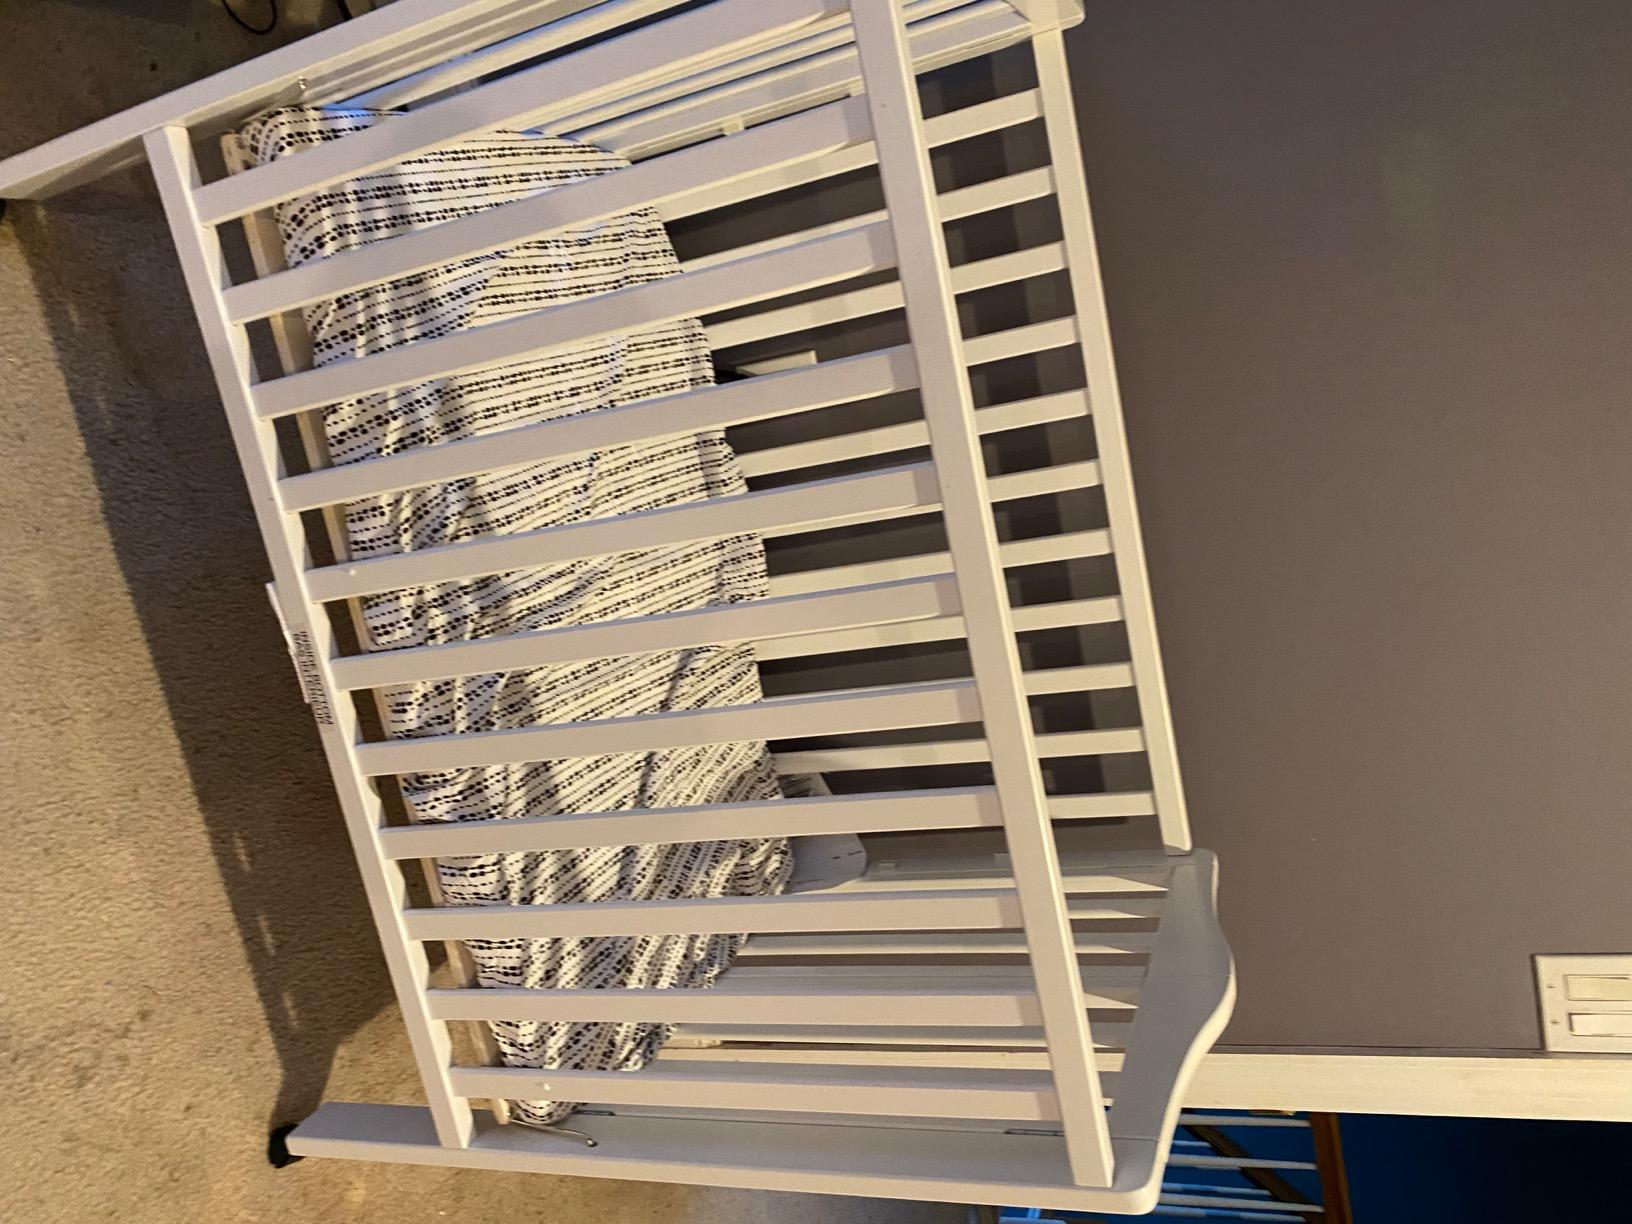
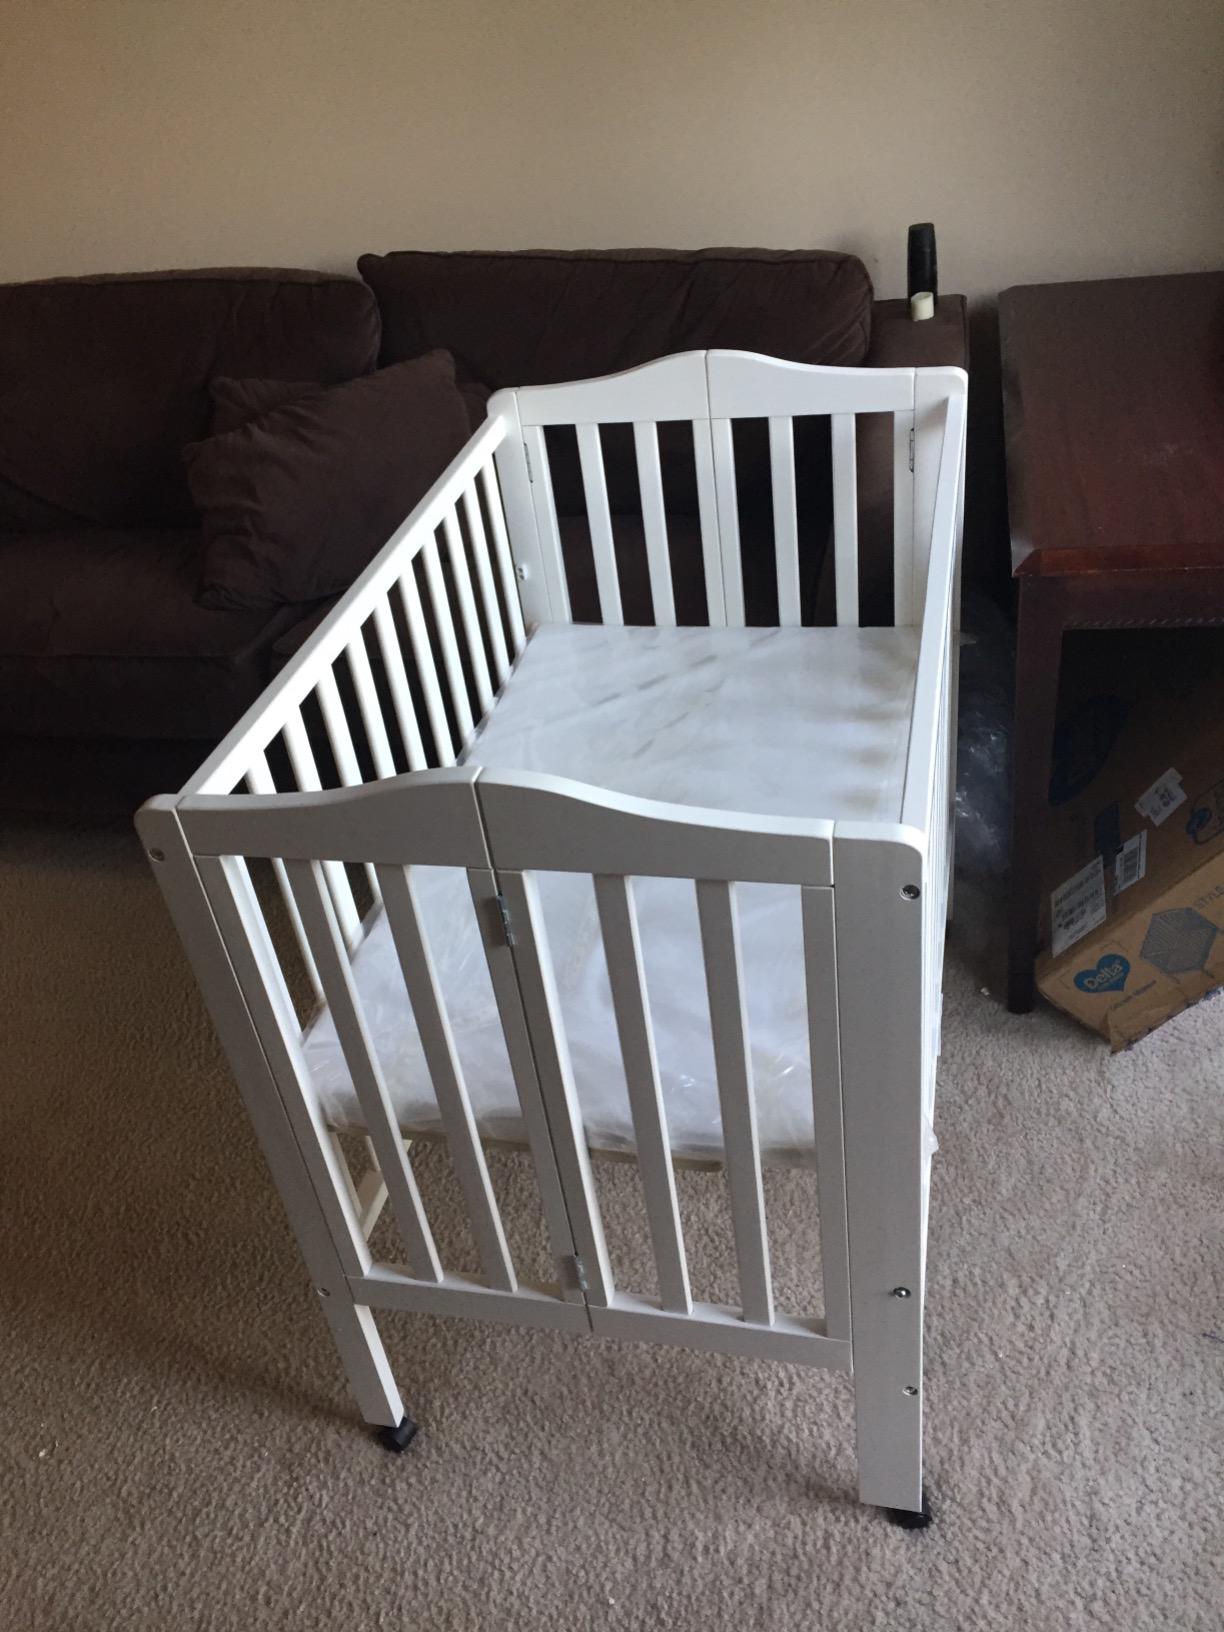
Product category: products_crib
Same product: yes